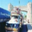
Label: truck